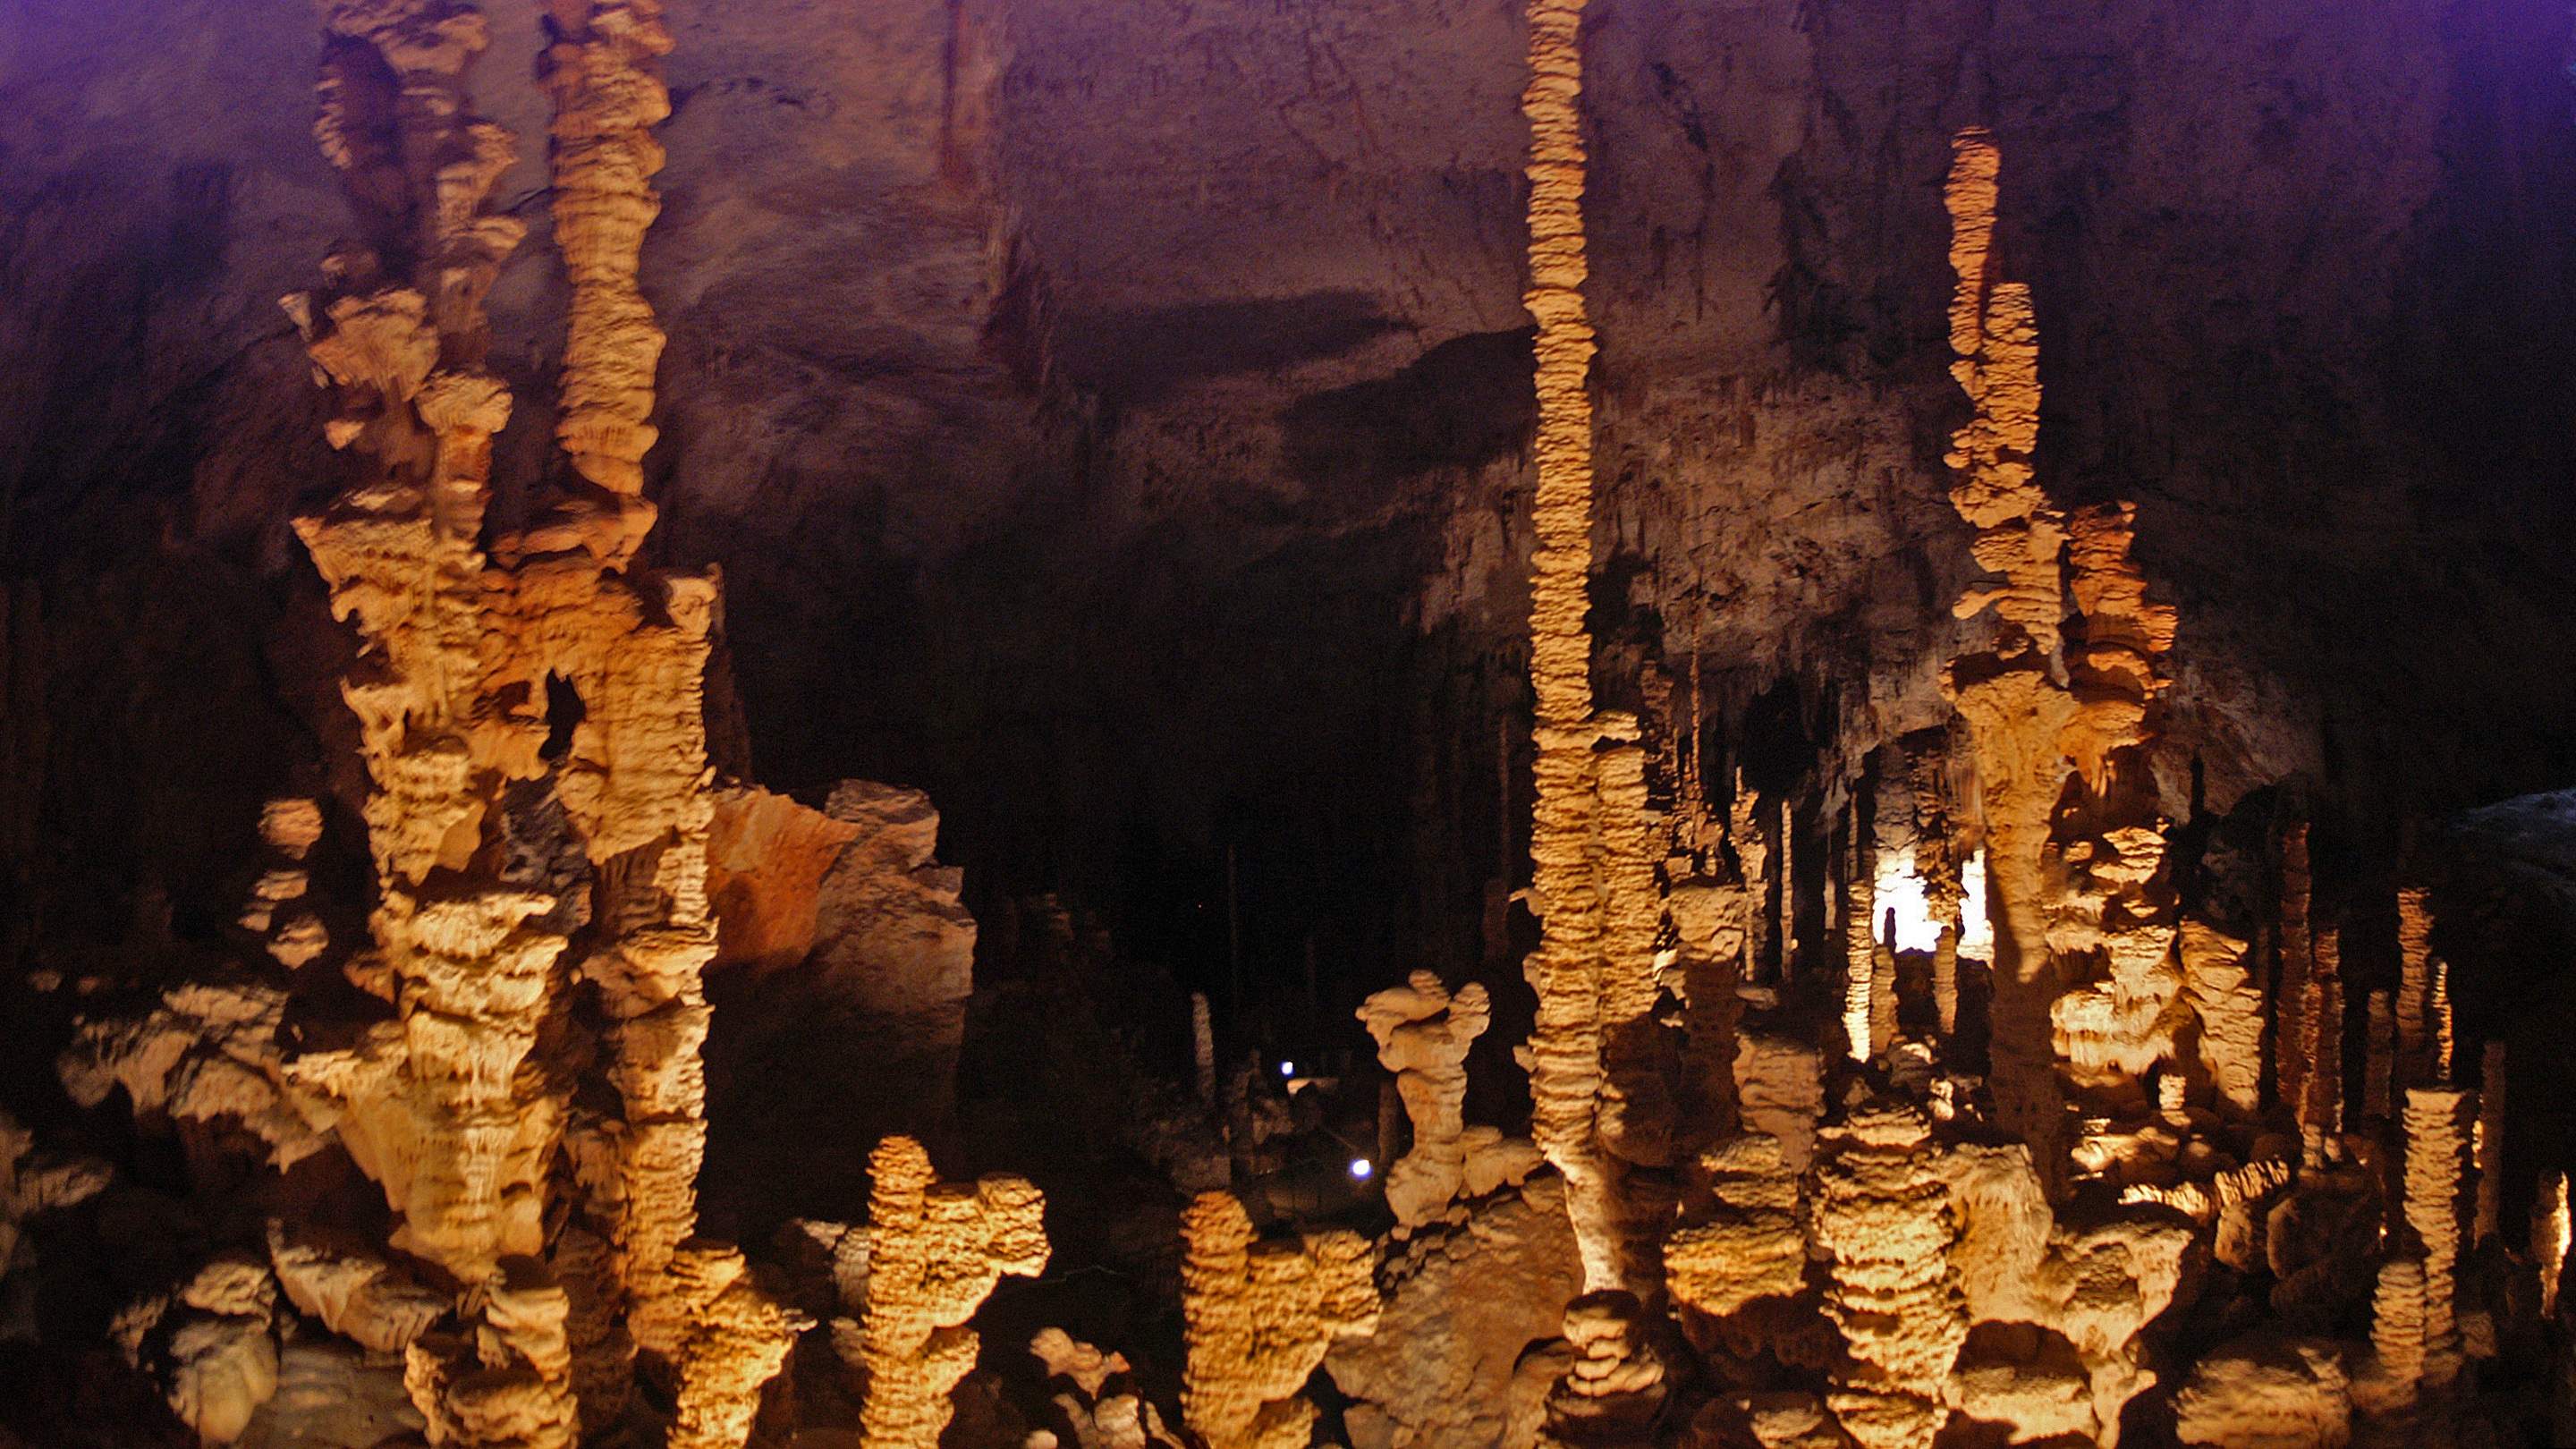
formation, france, cave, stalagmite, stalactite, landform, geographical feature, pit cave, speleothem, aven d orgnac